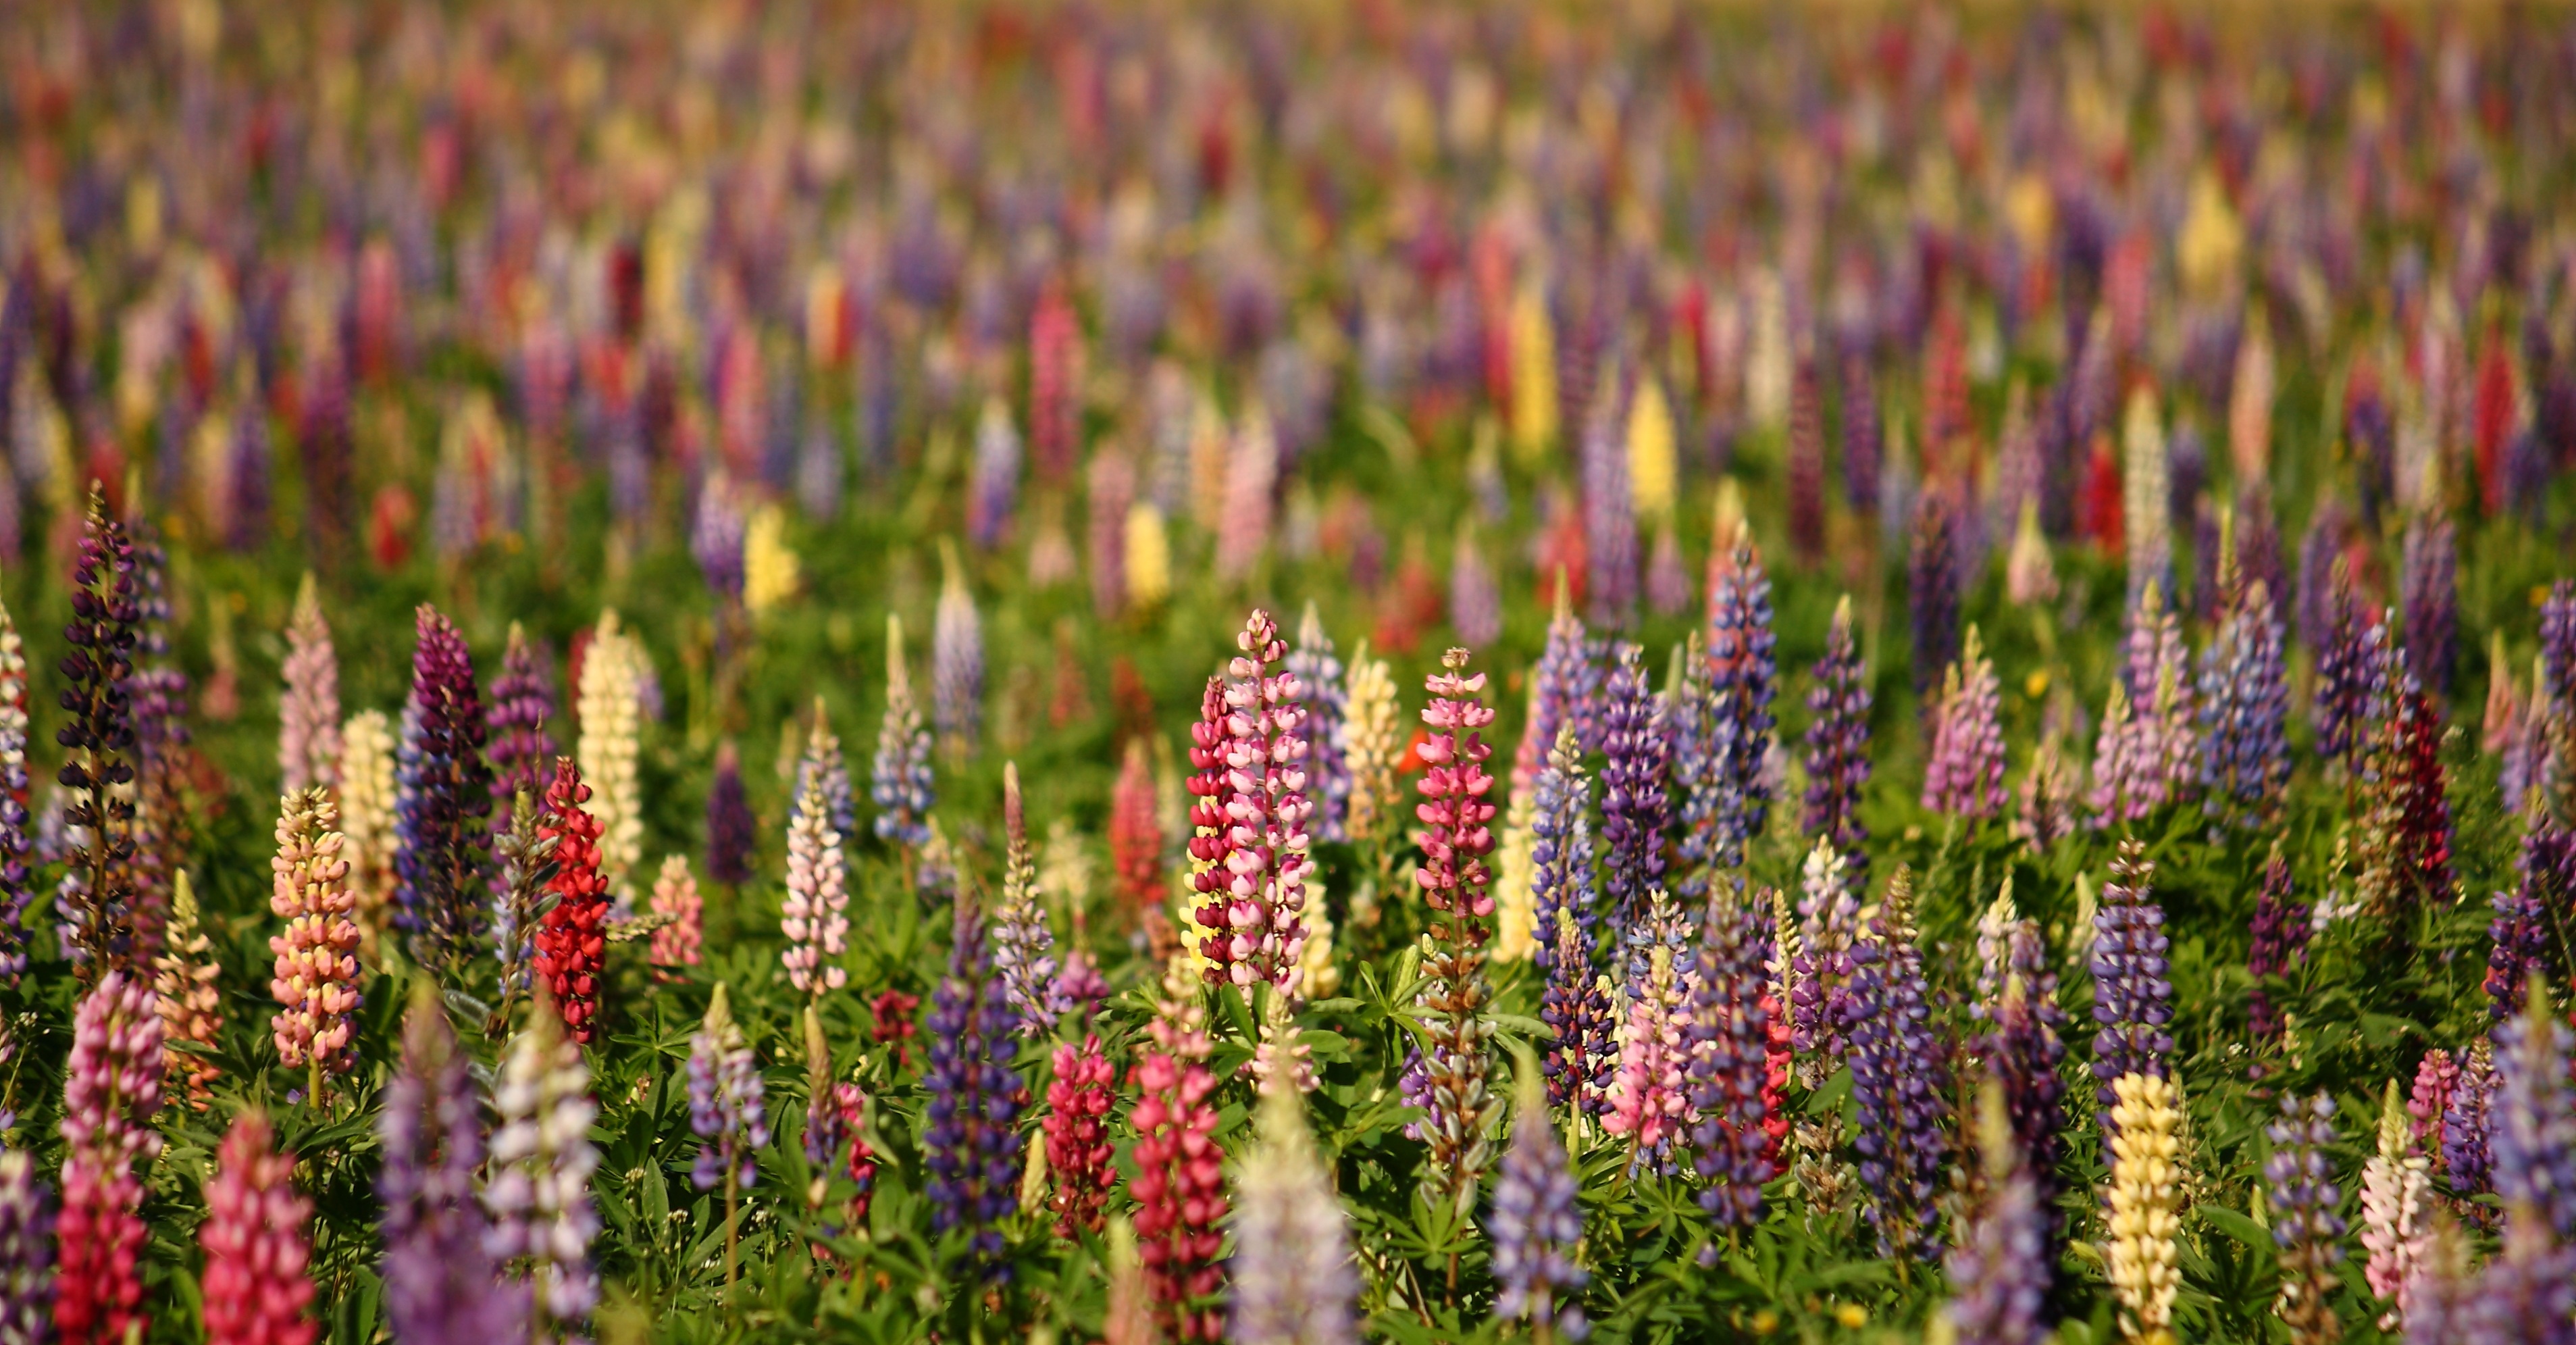
grass, plant, field, meadow, prairie, flower, summer, crop, natural, botany, flora, lavender, wildflower, lupins, lupin, flowering plant, grass family, land plant